Arab Socialist Ba'ath Party – Iraq Region

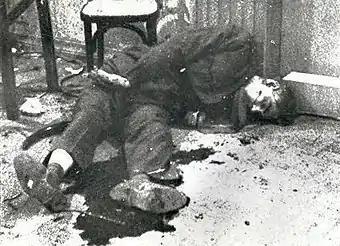
Qasim was executed by the Ba'athists inside the Iraqi Ministry of Defence building; the Ba'athists desecrated his corpse on Iraqi television.

In 1962, both the Ba'ath Party and the United States Central Intelligence Agency (CIA) began plotting to overthrow Qasim. On 8 February 1963, Qasim was finally overthrown by the Ba'athists in the Ramadan Revolution; long suspected to be supported by the CIA, however pertinent contemporary documents relating to the CIA's operations in Iraq have remained classified by the U.S. government, although the Iraqi Ba'athists are documented to have maintained supportive relationships with U.S. officials before, during, and after the coup. Several army units refused to support the Ba'athist coup. The fighting lasted for two days, during which 1,500–5,000 were killed. Qasim was captured on 9 February and, an hour later, was killed by firing squad. To assure the Iraqi public that Qasim was dead, as well as to terrorize his supporters, the Ba'athists broadcast a five minute long propaganda video called "The End of the Criminals" of Qasim's corpse being desecrated. Upon the Ba'athist ascension to power, Saddam would return to Iraq after spending nearly three years living in exile, becoming a key organizer within the Ba'ath Party's civilian wing.